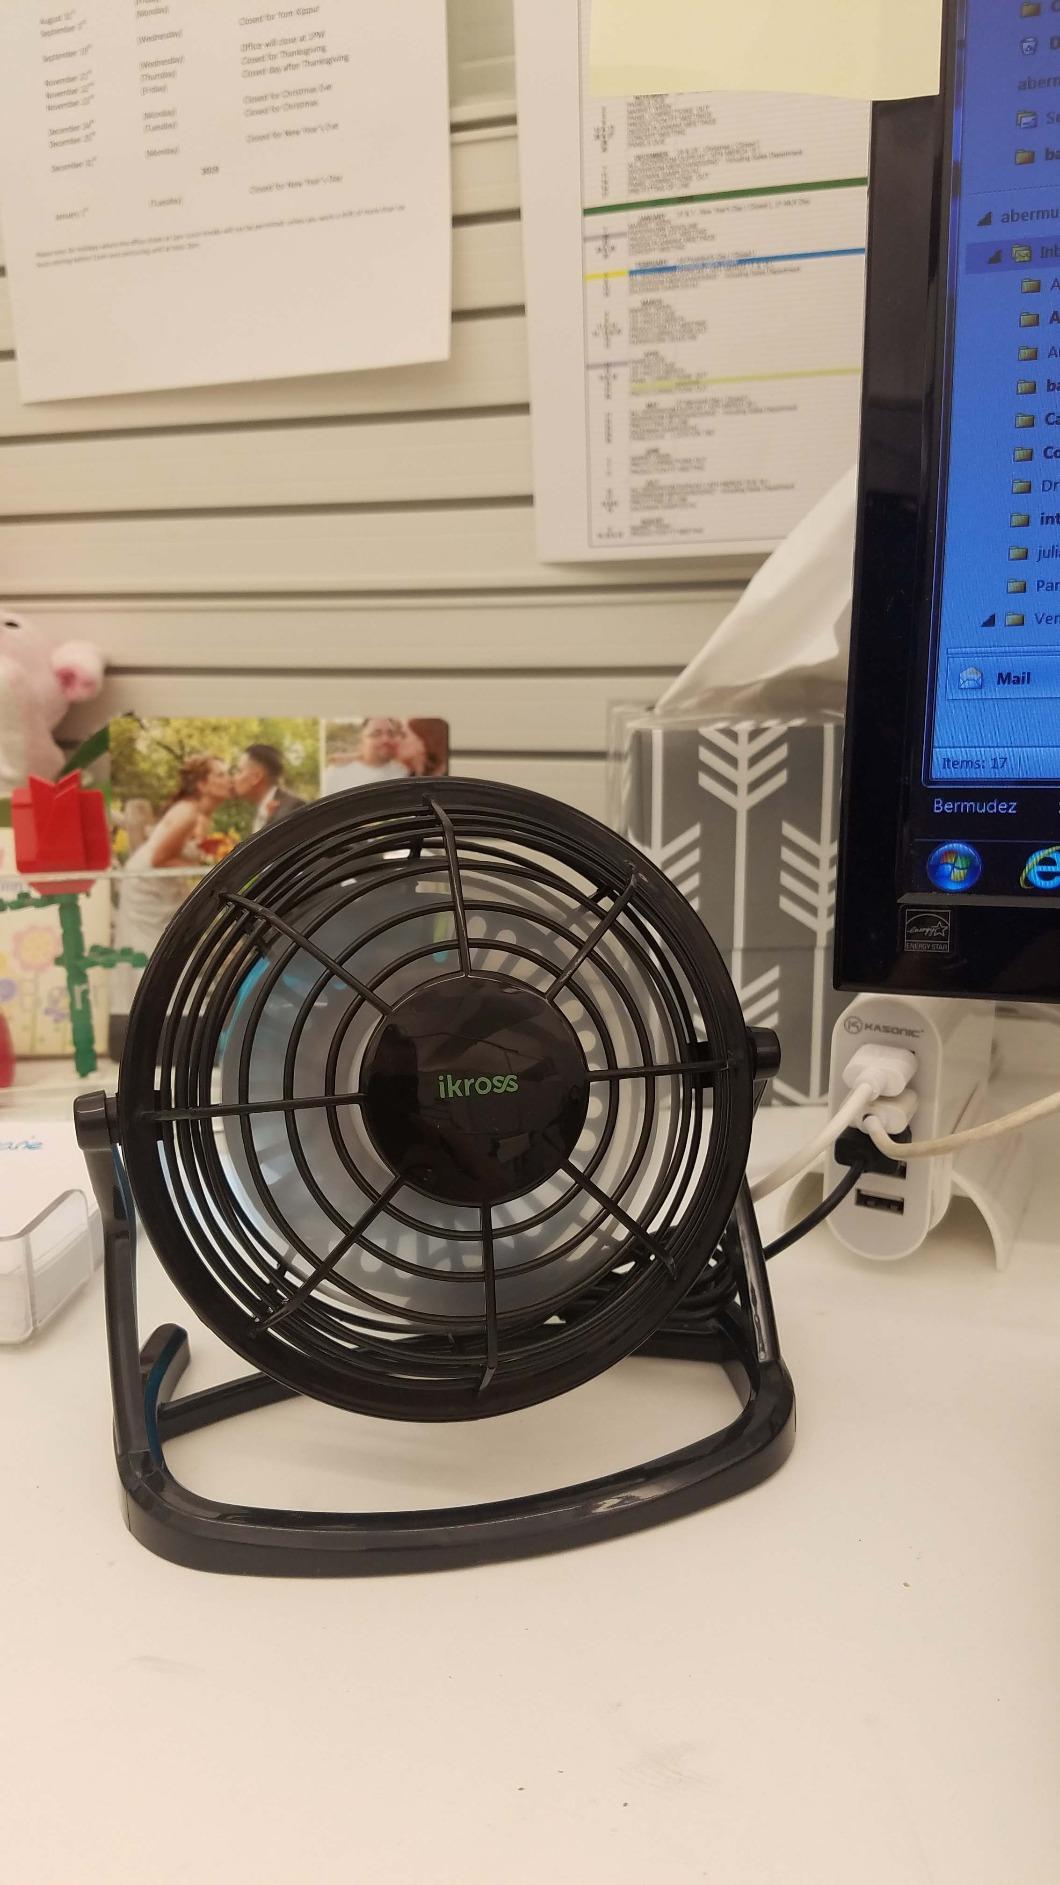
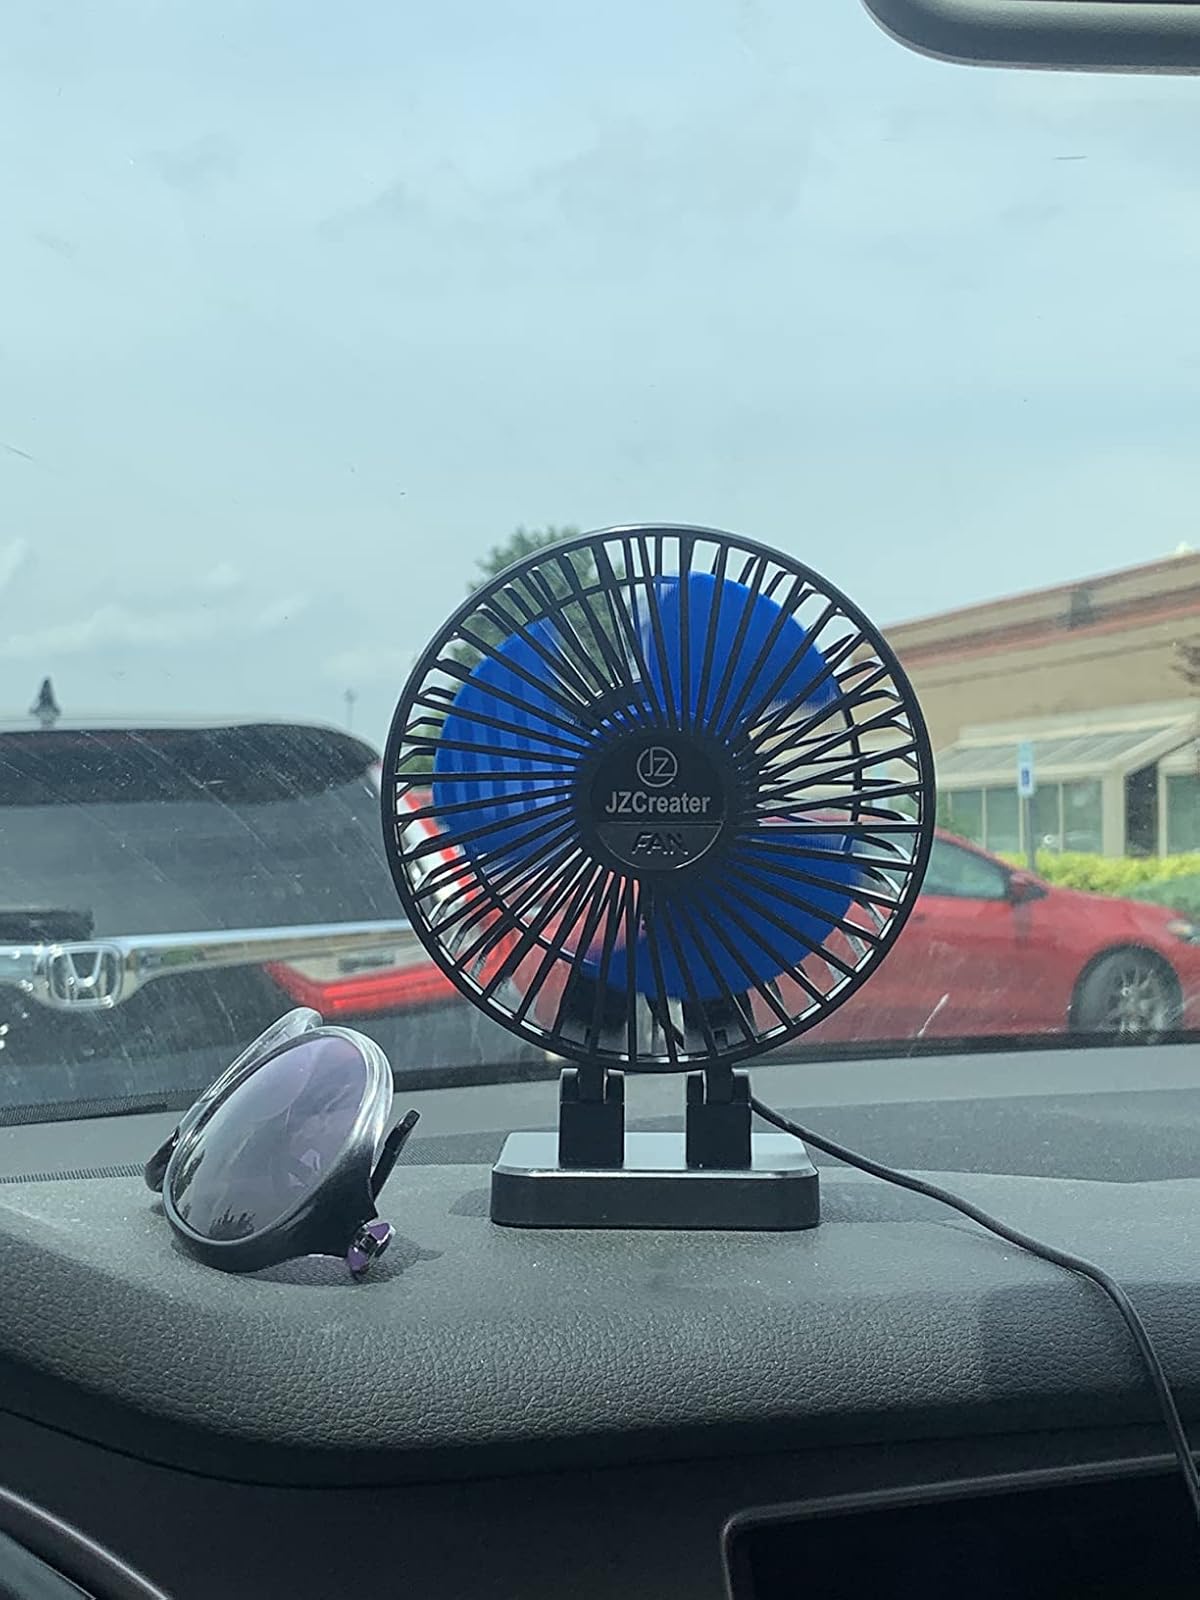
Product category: fan
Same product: no